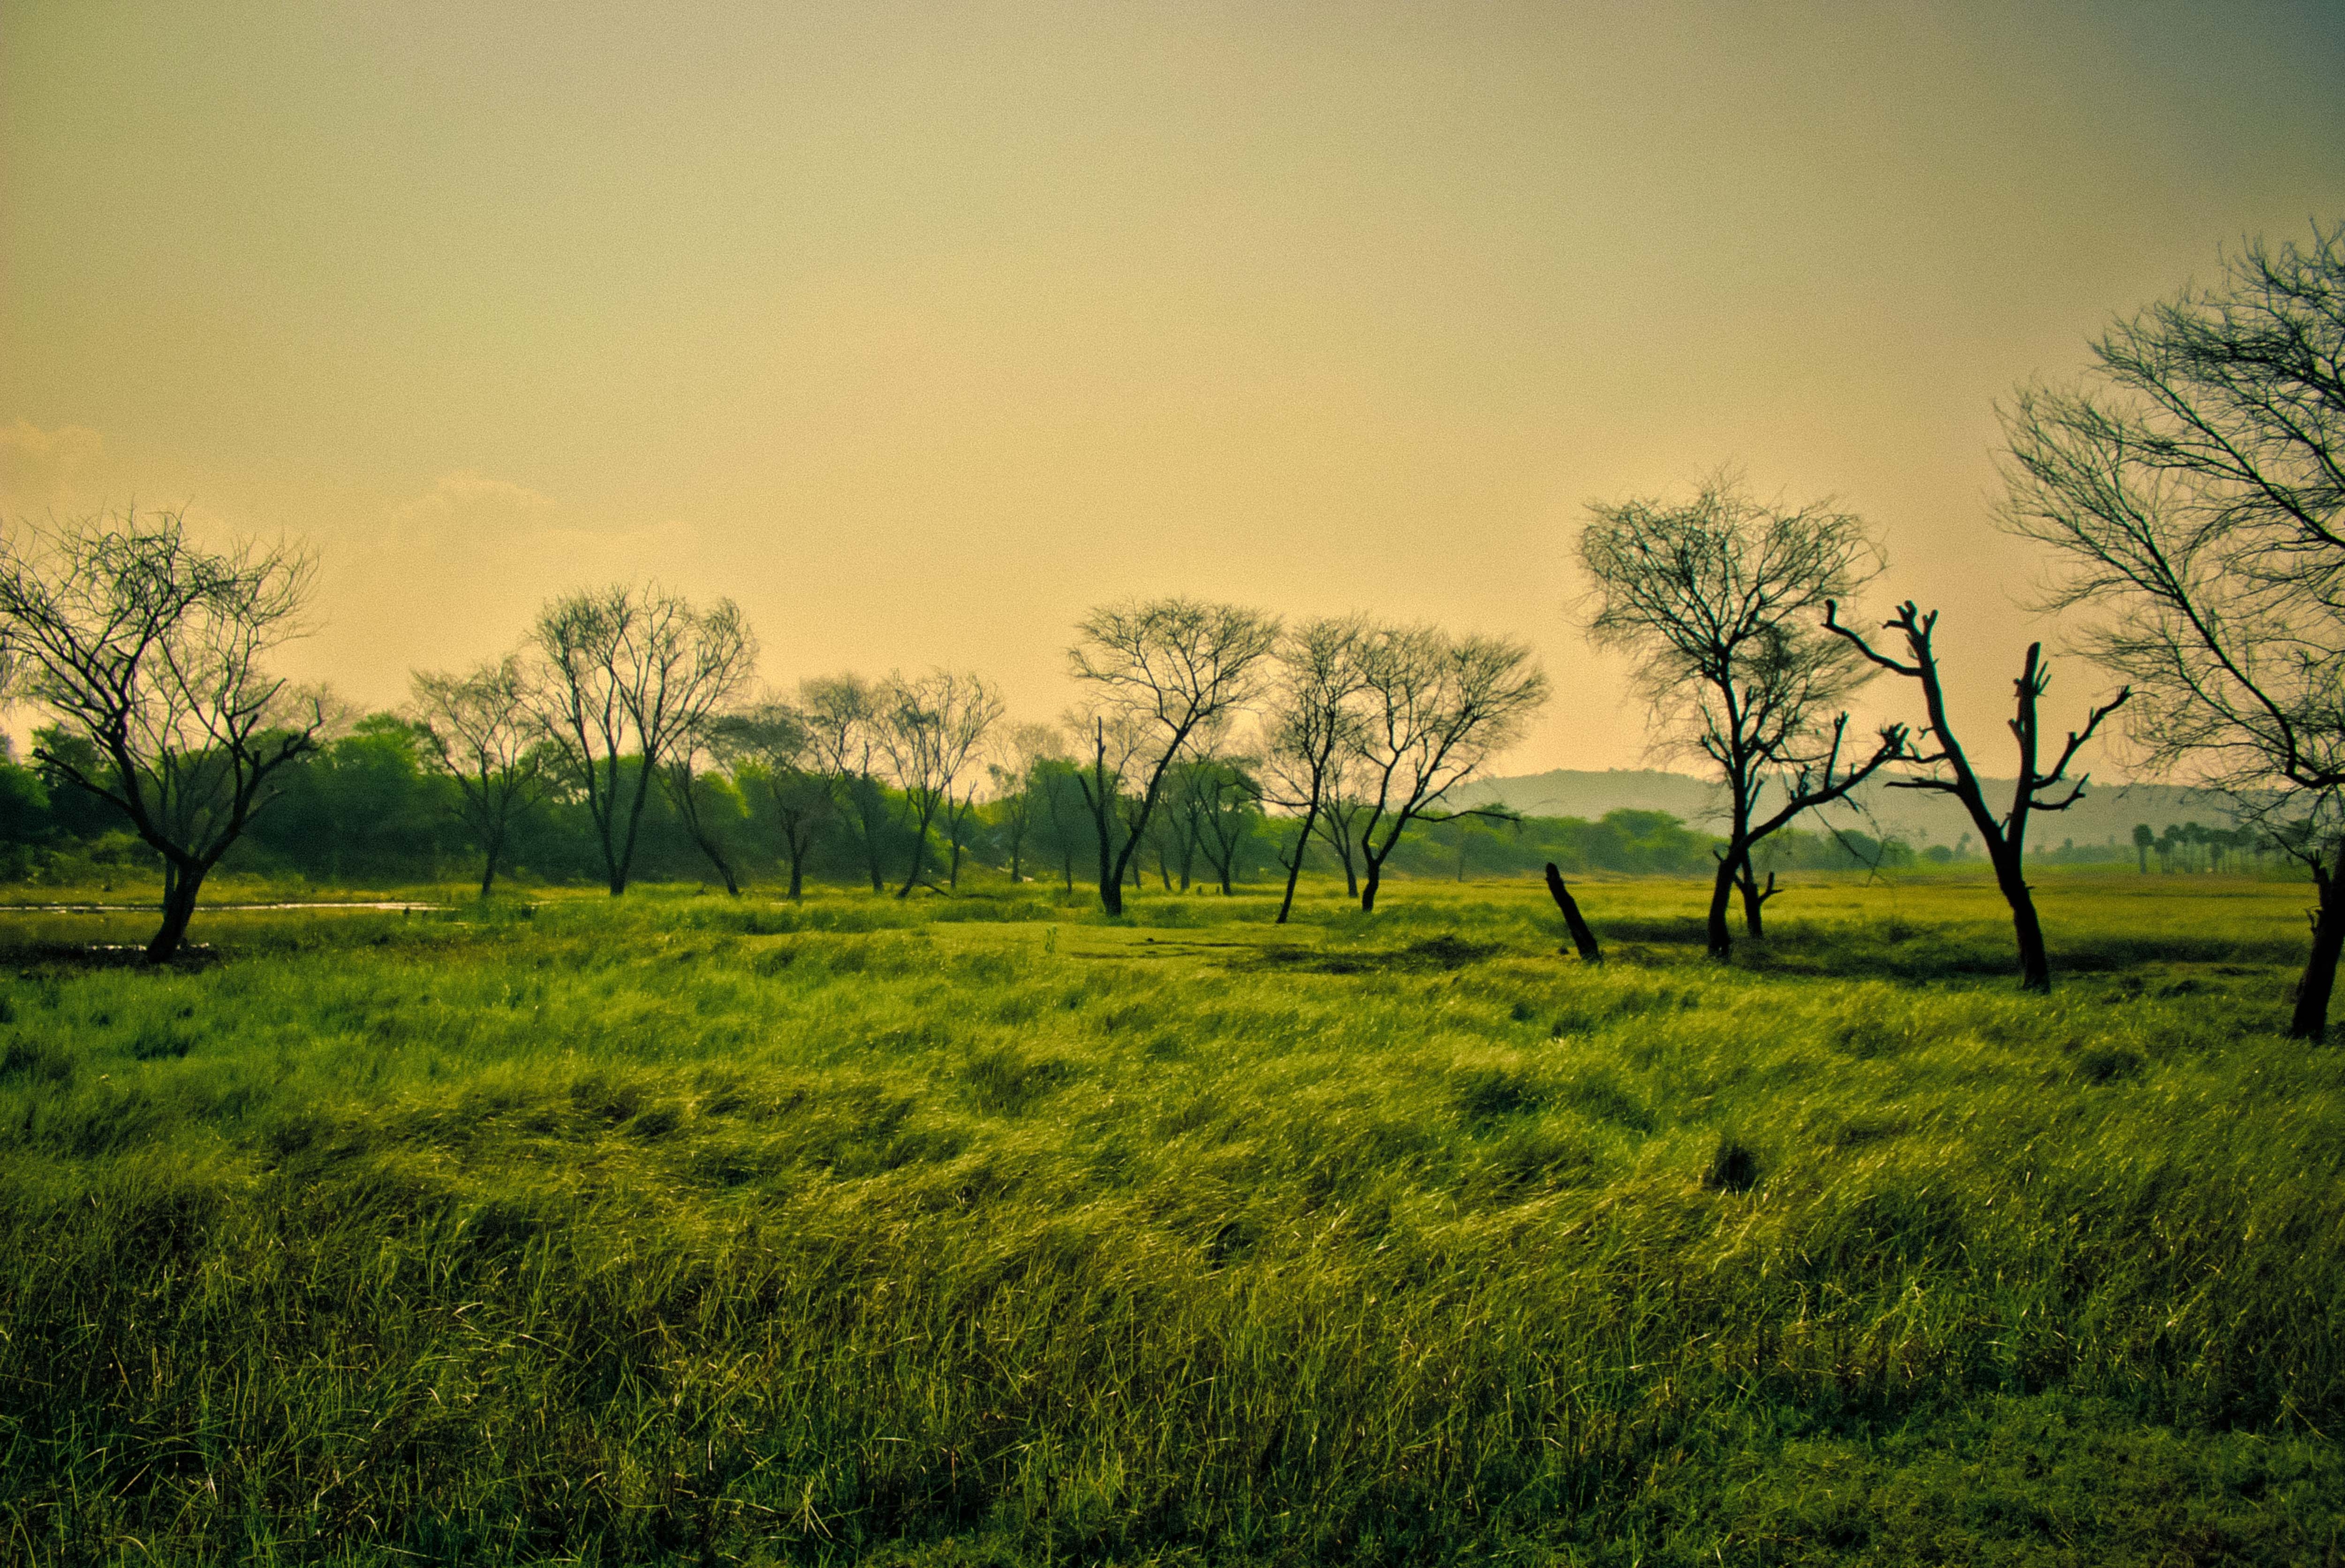
landscape, tree, nature, forest, grass, outdoor, horizon, light, cloud, plant, sky, sunset, field, meadow, prairie, sunlight, morning, hill, view, dawn, summer, green, scenic, pasture, natural, scenery, fresh, season, savanna, plain, grassland, day, scene, habitat, ecosystem, rural area, natural environment, atmospheric phenomenon, grass family, woody plant